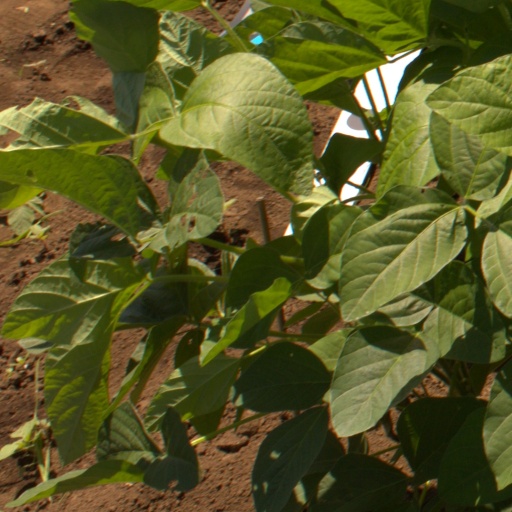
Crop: soybean